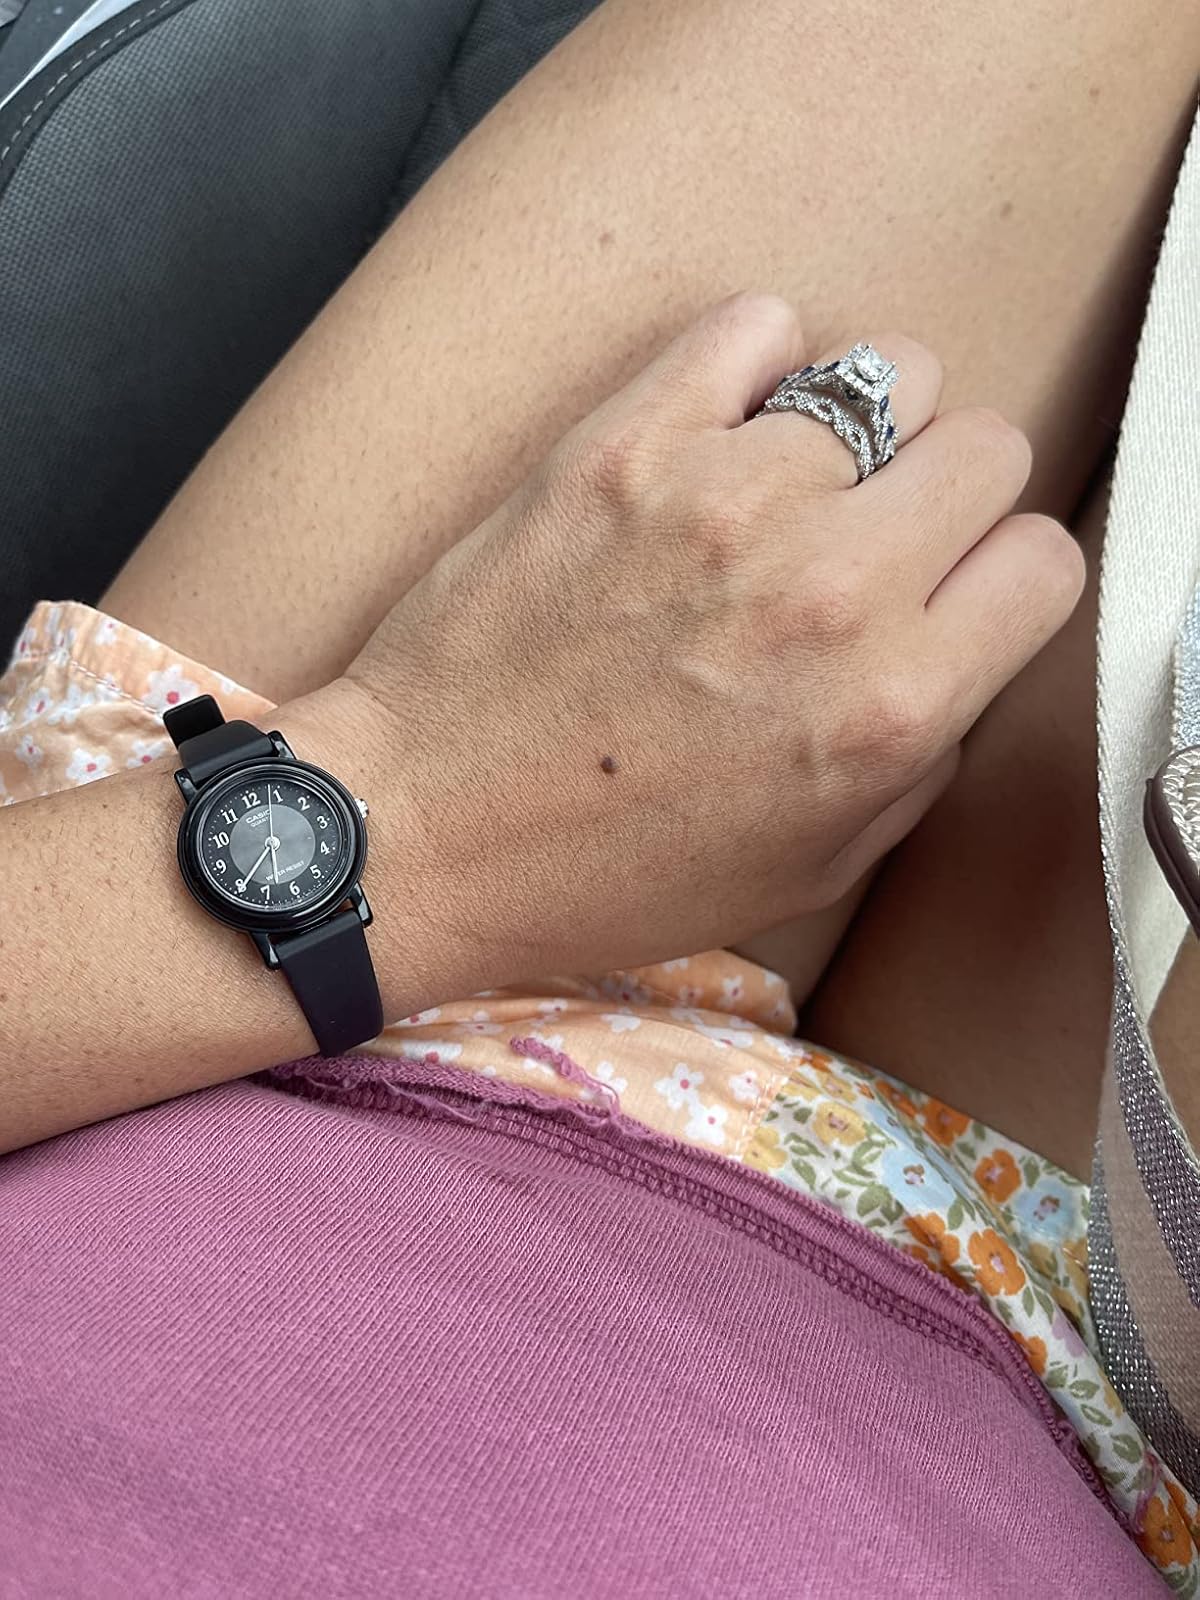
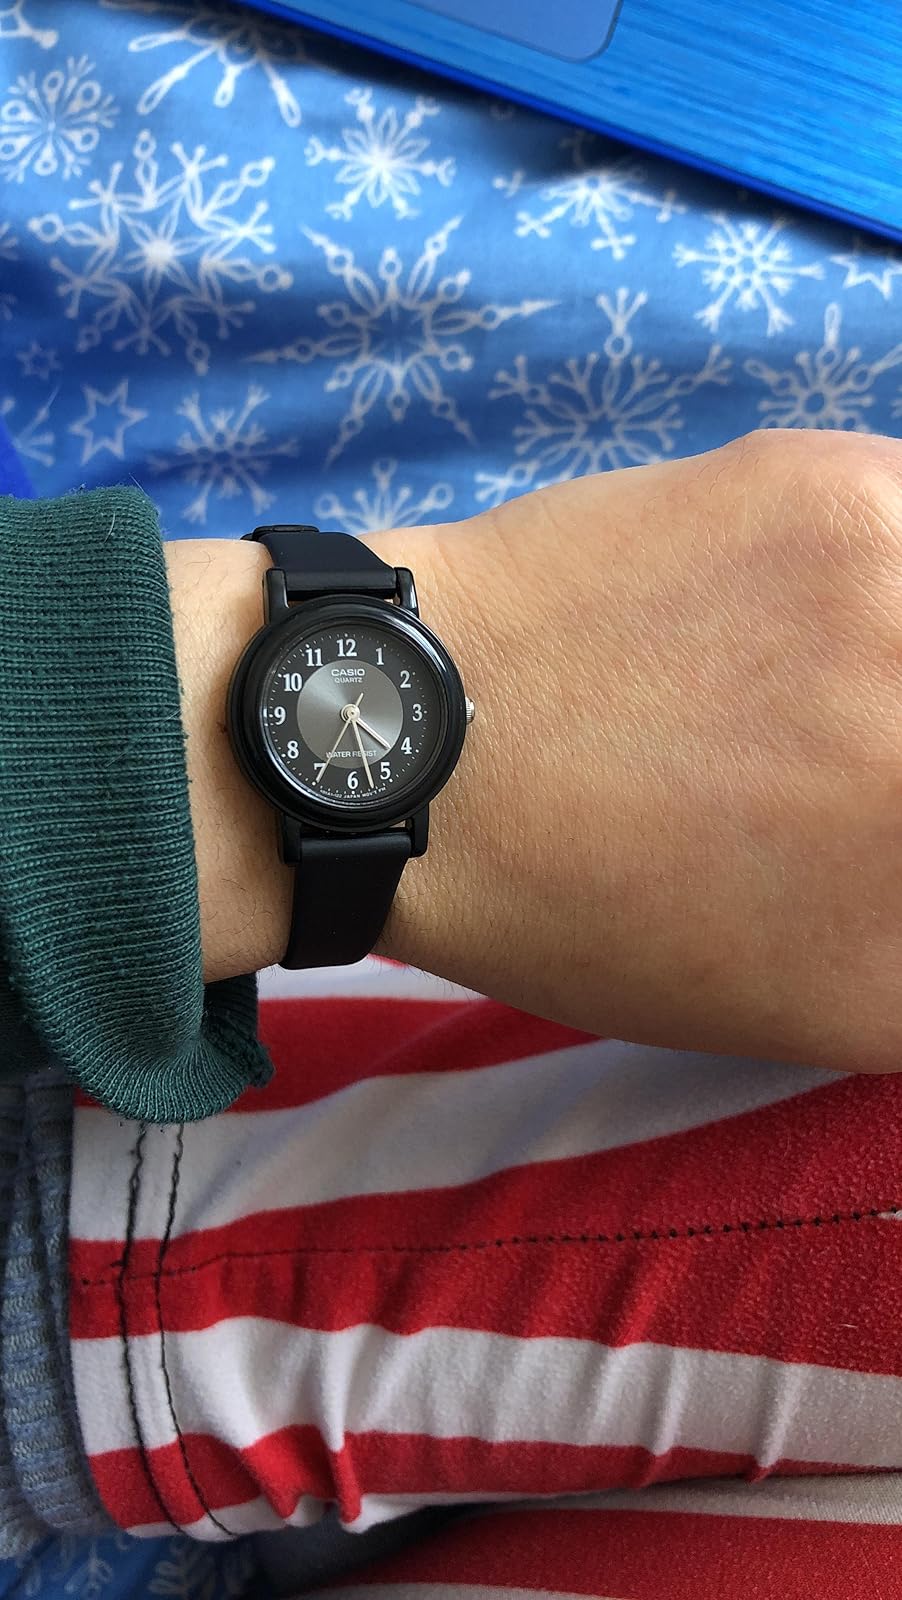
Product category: accessories_watch
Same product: yes